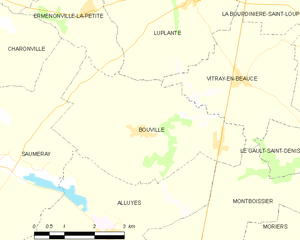
Carte de Bouville et des communes limitrophes.
Bouville est une commune française située dans le département d'Eure-et-Loir en région Centre-Val de Loire.